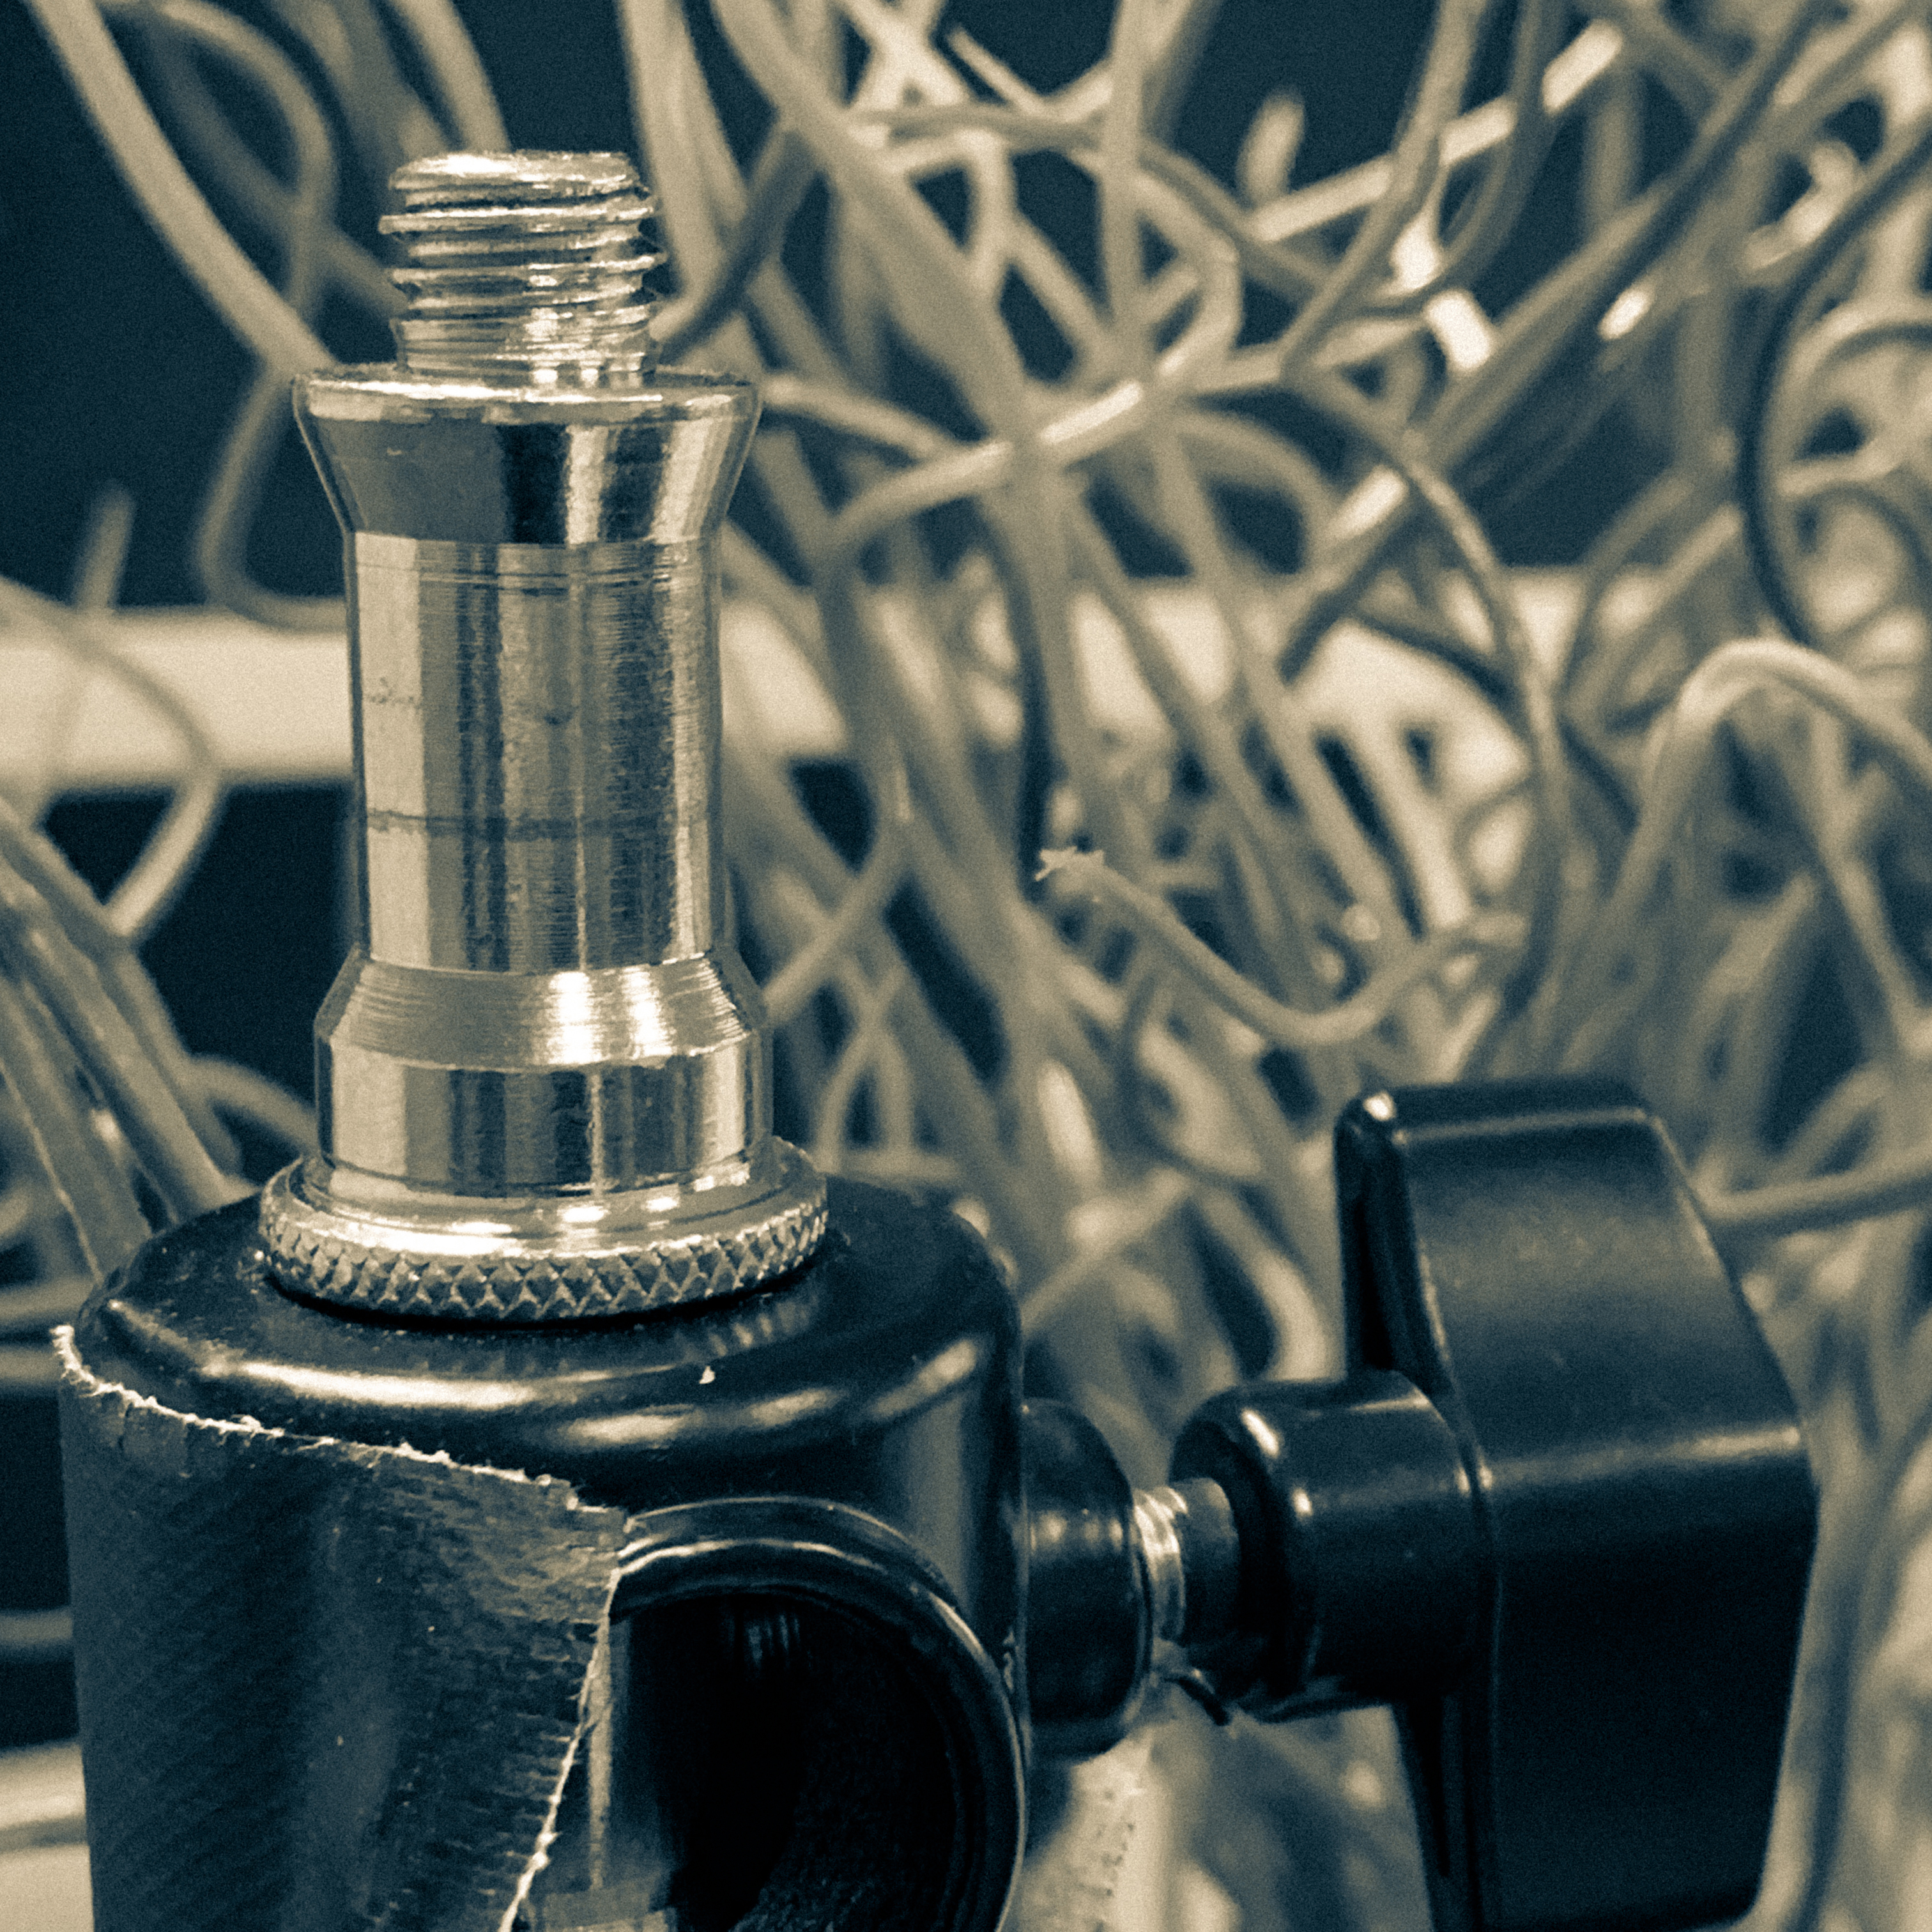
camera, bicycle part, metal